Multiplex (movie theater)

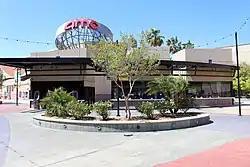
A typical AMC Theatres megaplex with 30 screens at Ontario Mills in Ontario, California.

A multiplex is a movie theater complex with multiple screens or auditoriums within a single complex. They are usually housed in a specially designed building. Sometimes, an existing venue undergoes a renovation where the existing auditoriums are split into smaller ones, or more auditoriums are added in an extension or expansion of the building. The largest of these complexes can sit thousands of people and are sometimes referred to as a megaplex.